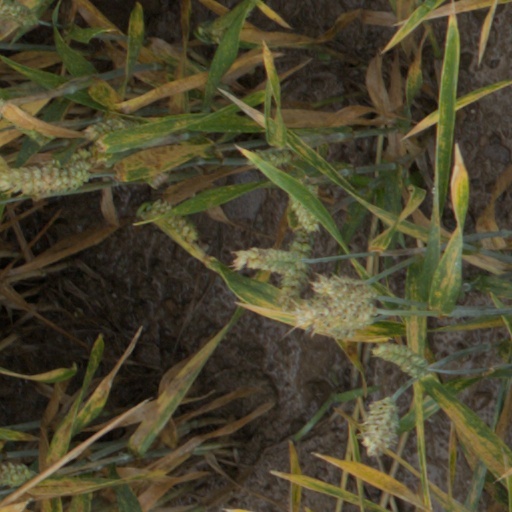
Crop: wheat